Mattheus van Beveren

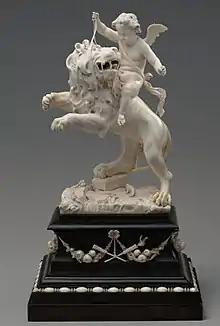
"Cupid on a lion"

His subject matter was mainly religious but he also worked on portraits and allegorical subjects. An example of the latter is the group of allegorical figures representing "Virtue, Fame and Time" created for the funerary chapel of Duke Lamoral of Thorn and Taxis (in the Church of Our Lady of Victories at the Sablon in Brussels) of which a terracotta model is kept at the Royal Museums of Fine Arts of Belgium in Brussels.